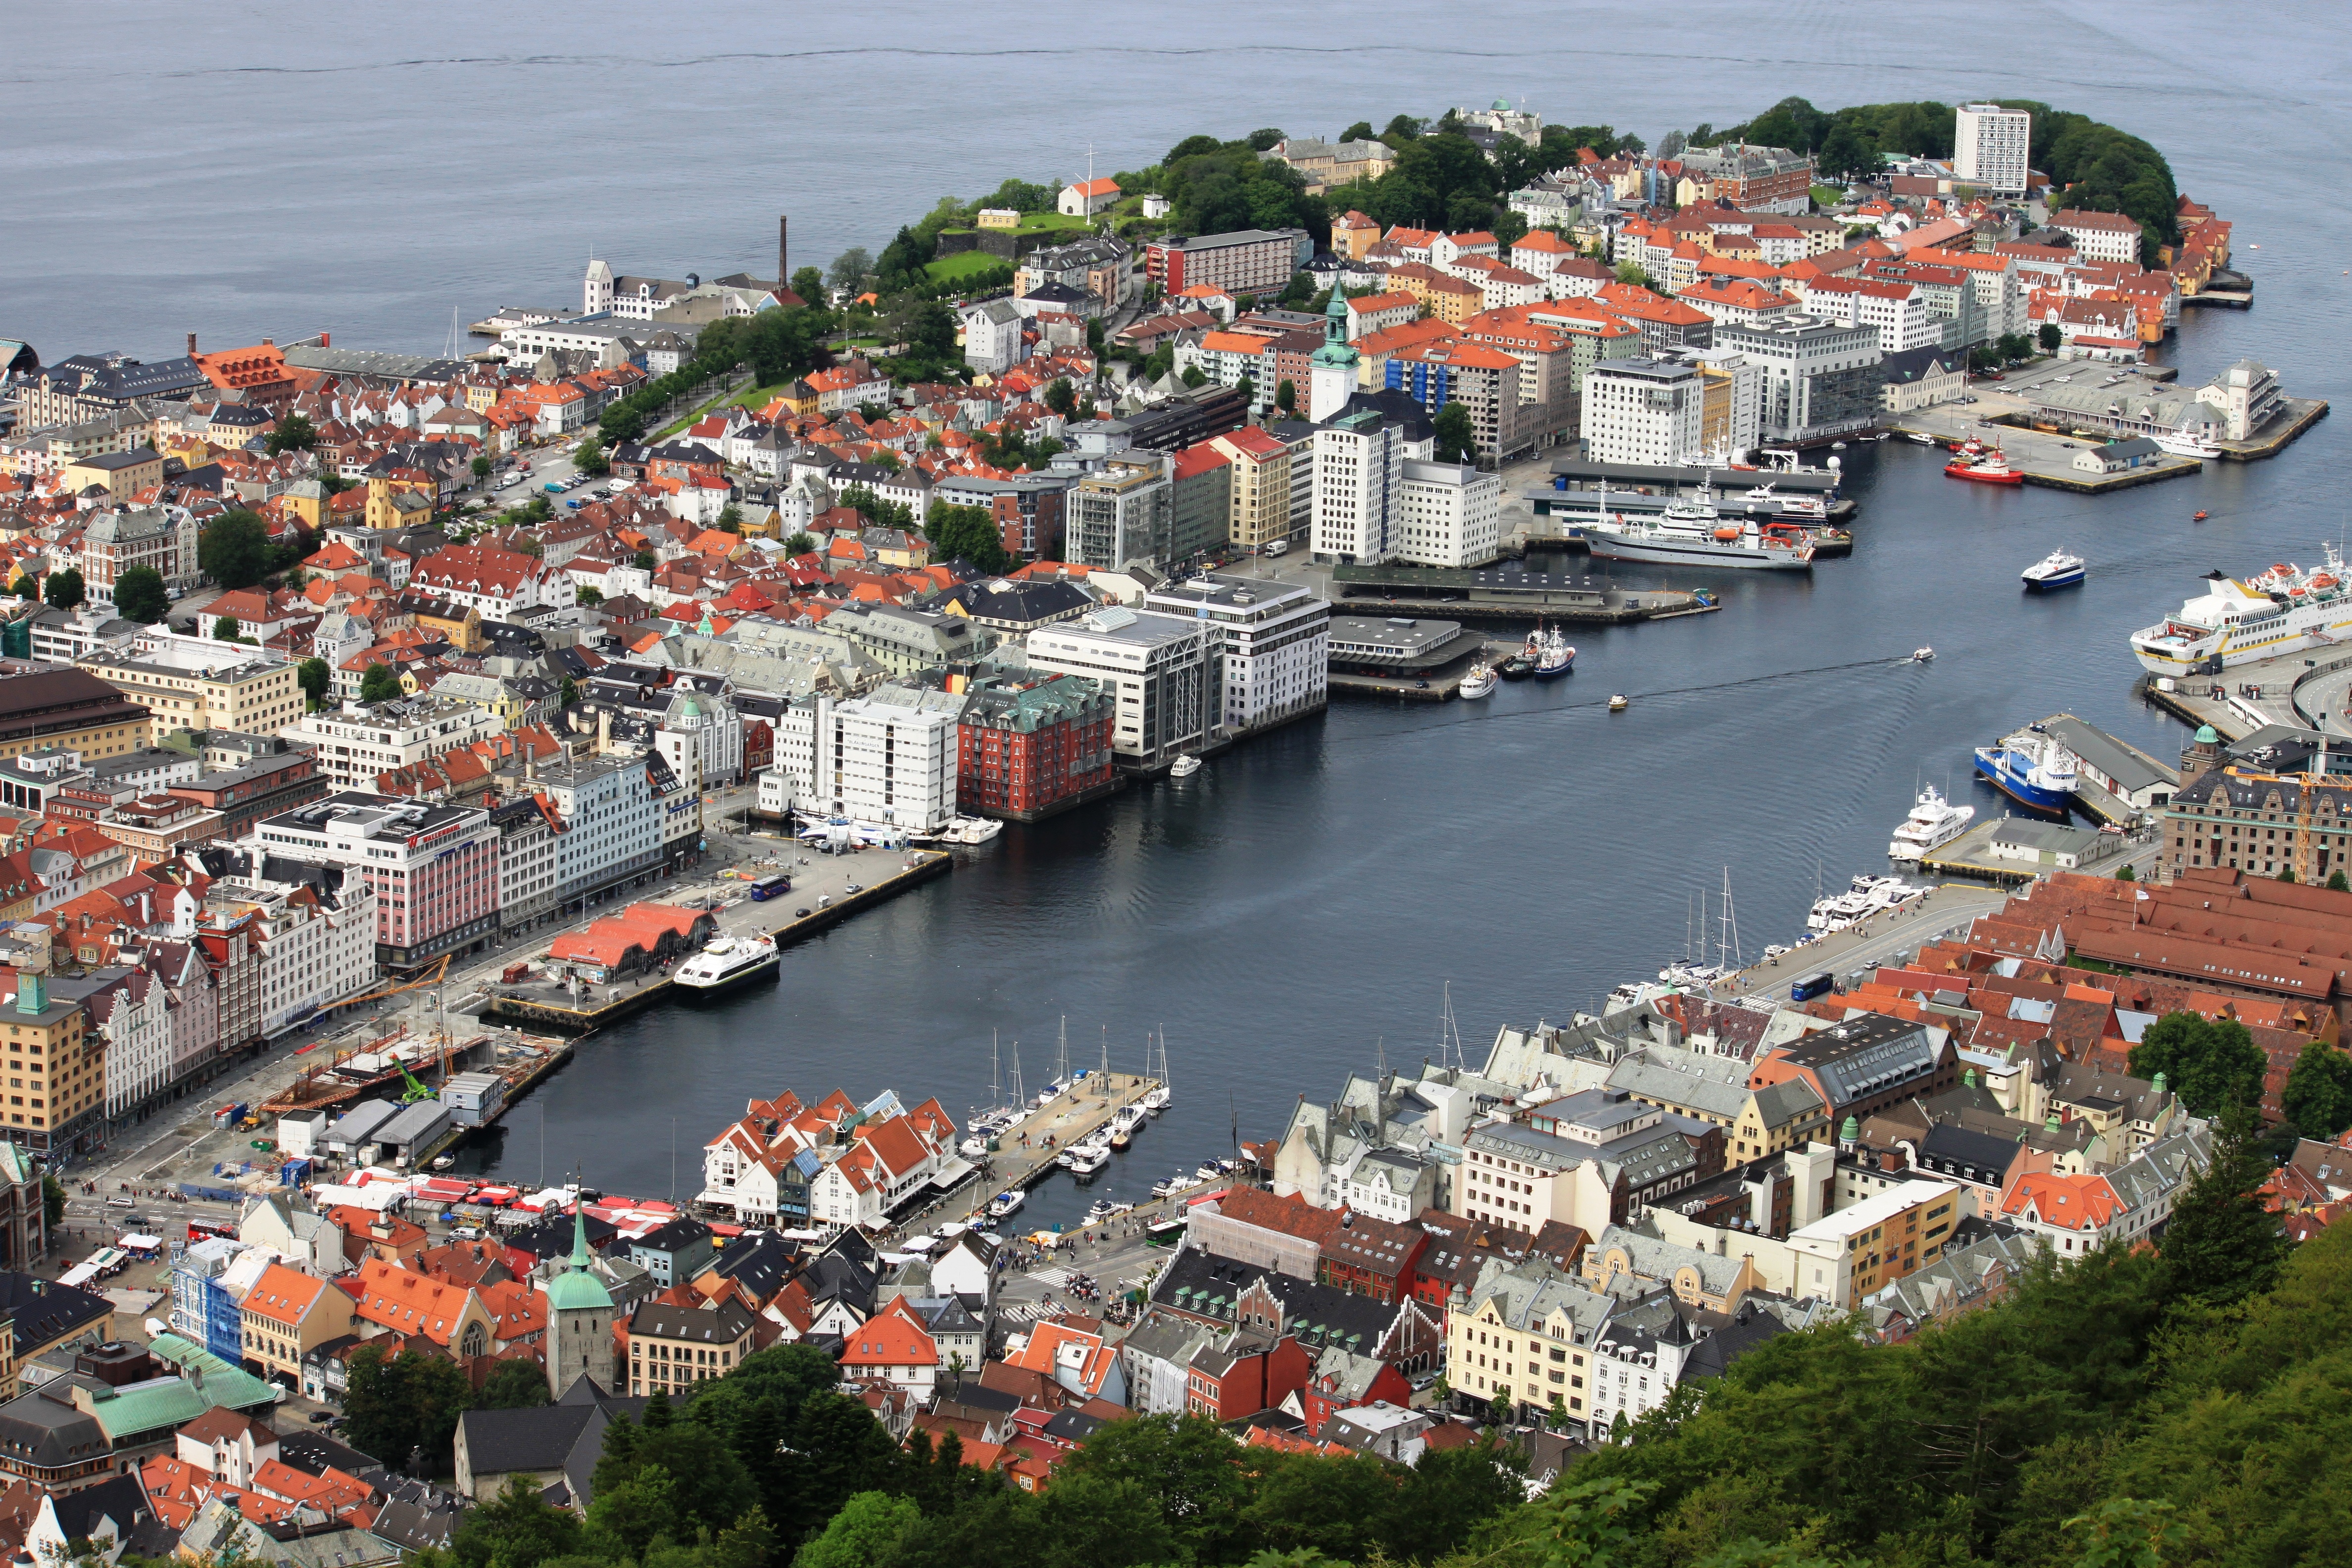
sea, coast, dock, skyline, town, city, cityscape, bay, harbor, marina, port, waterway, from above, mountains, infrastructure, norway, norge, neighbourhood, bird's eye view, aerial photography, urban area, residential area, human settlement